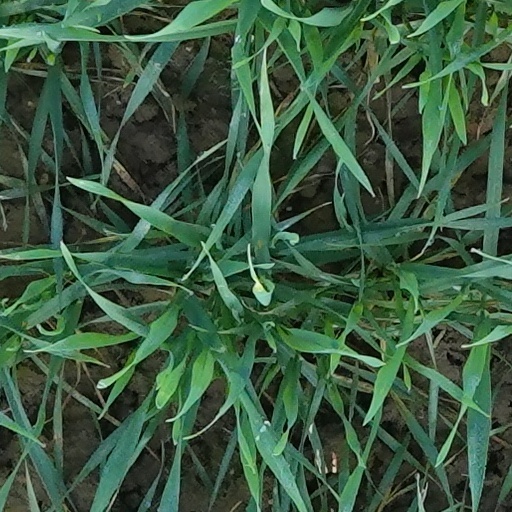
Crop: wheat